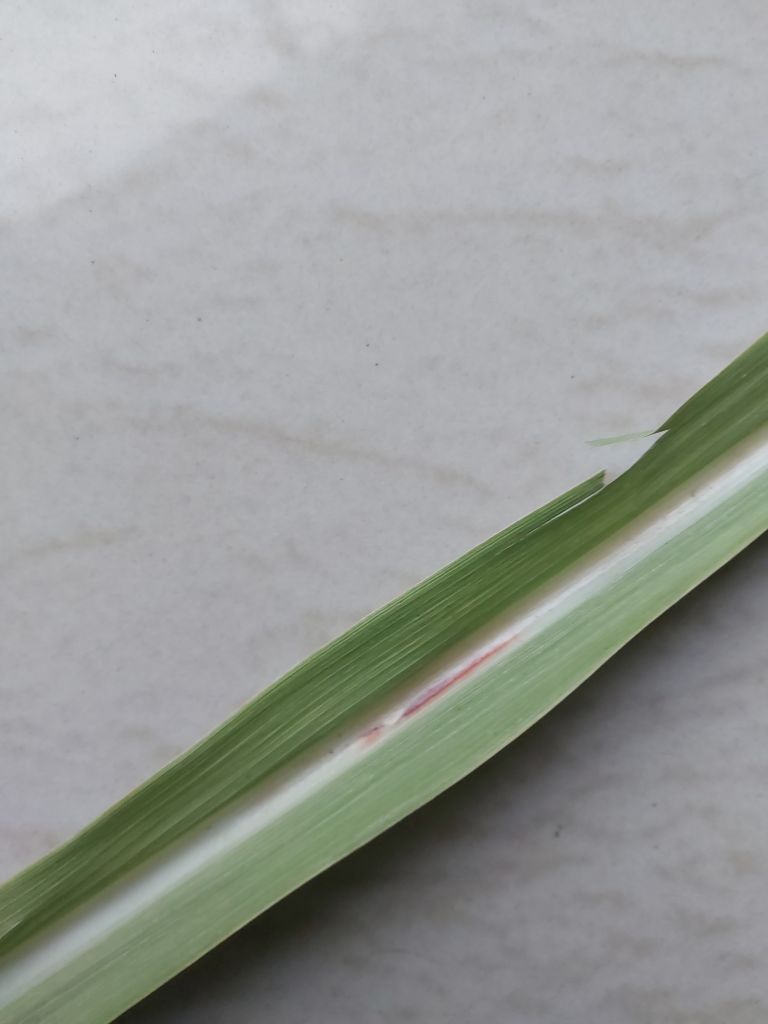
Label: Brown Spot